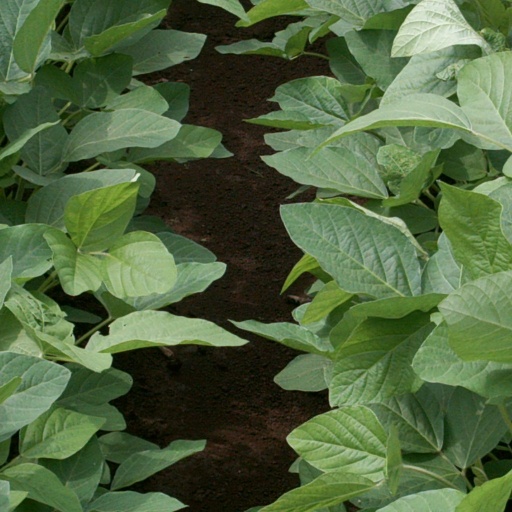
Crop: soybean